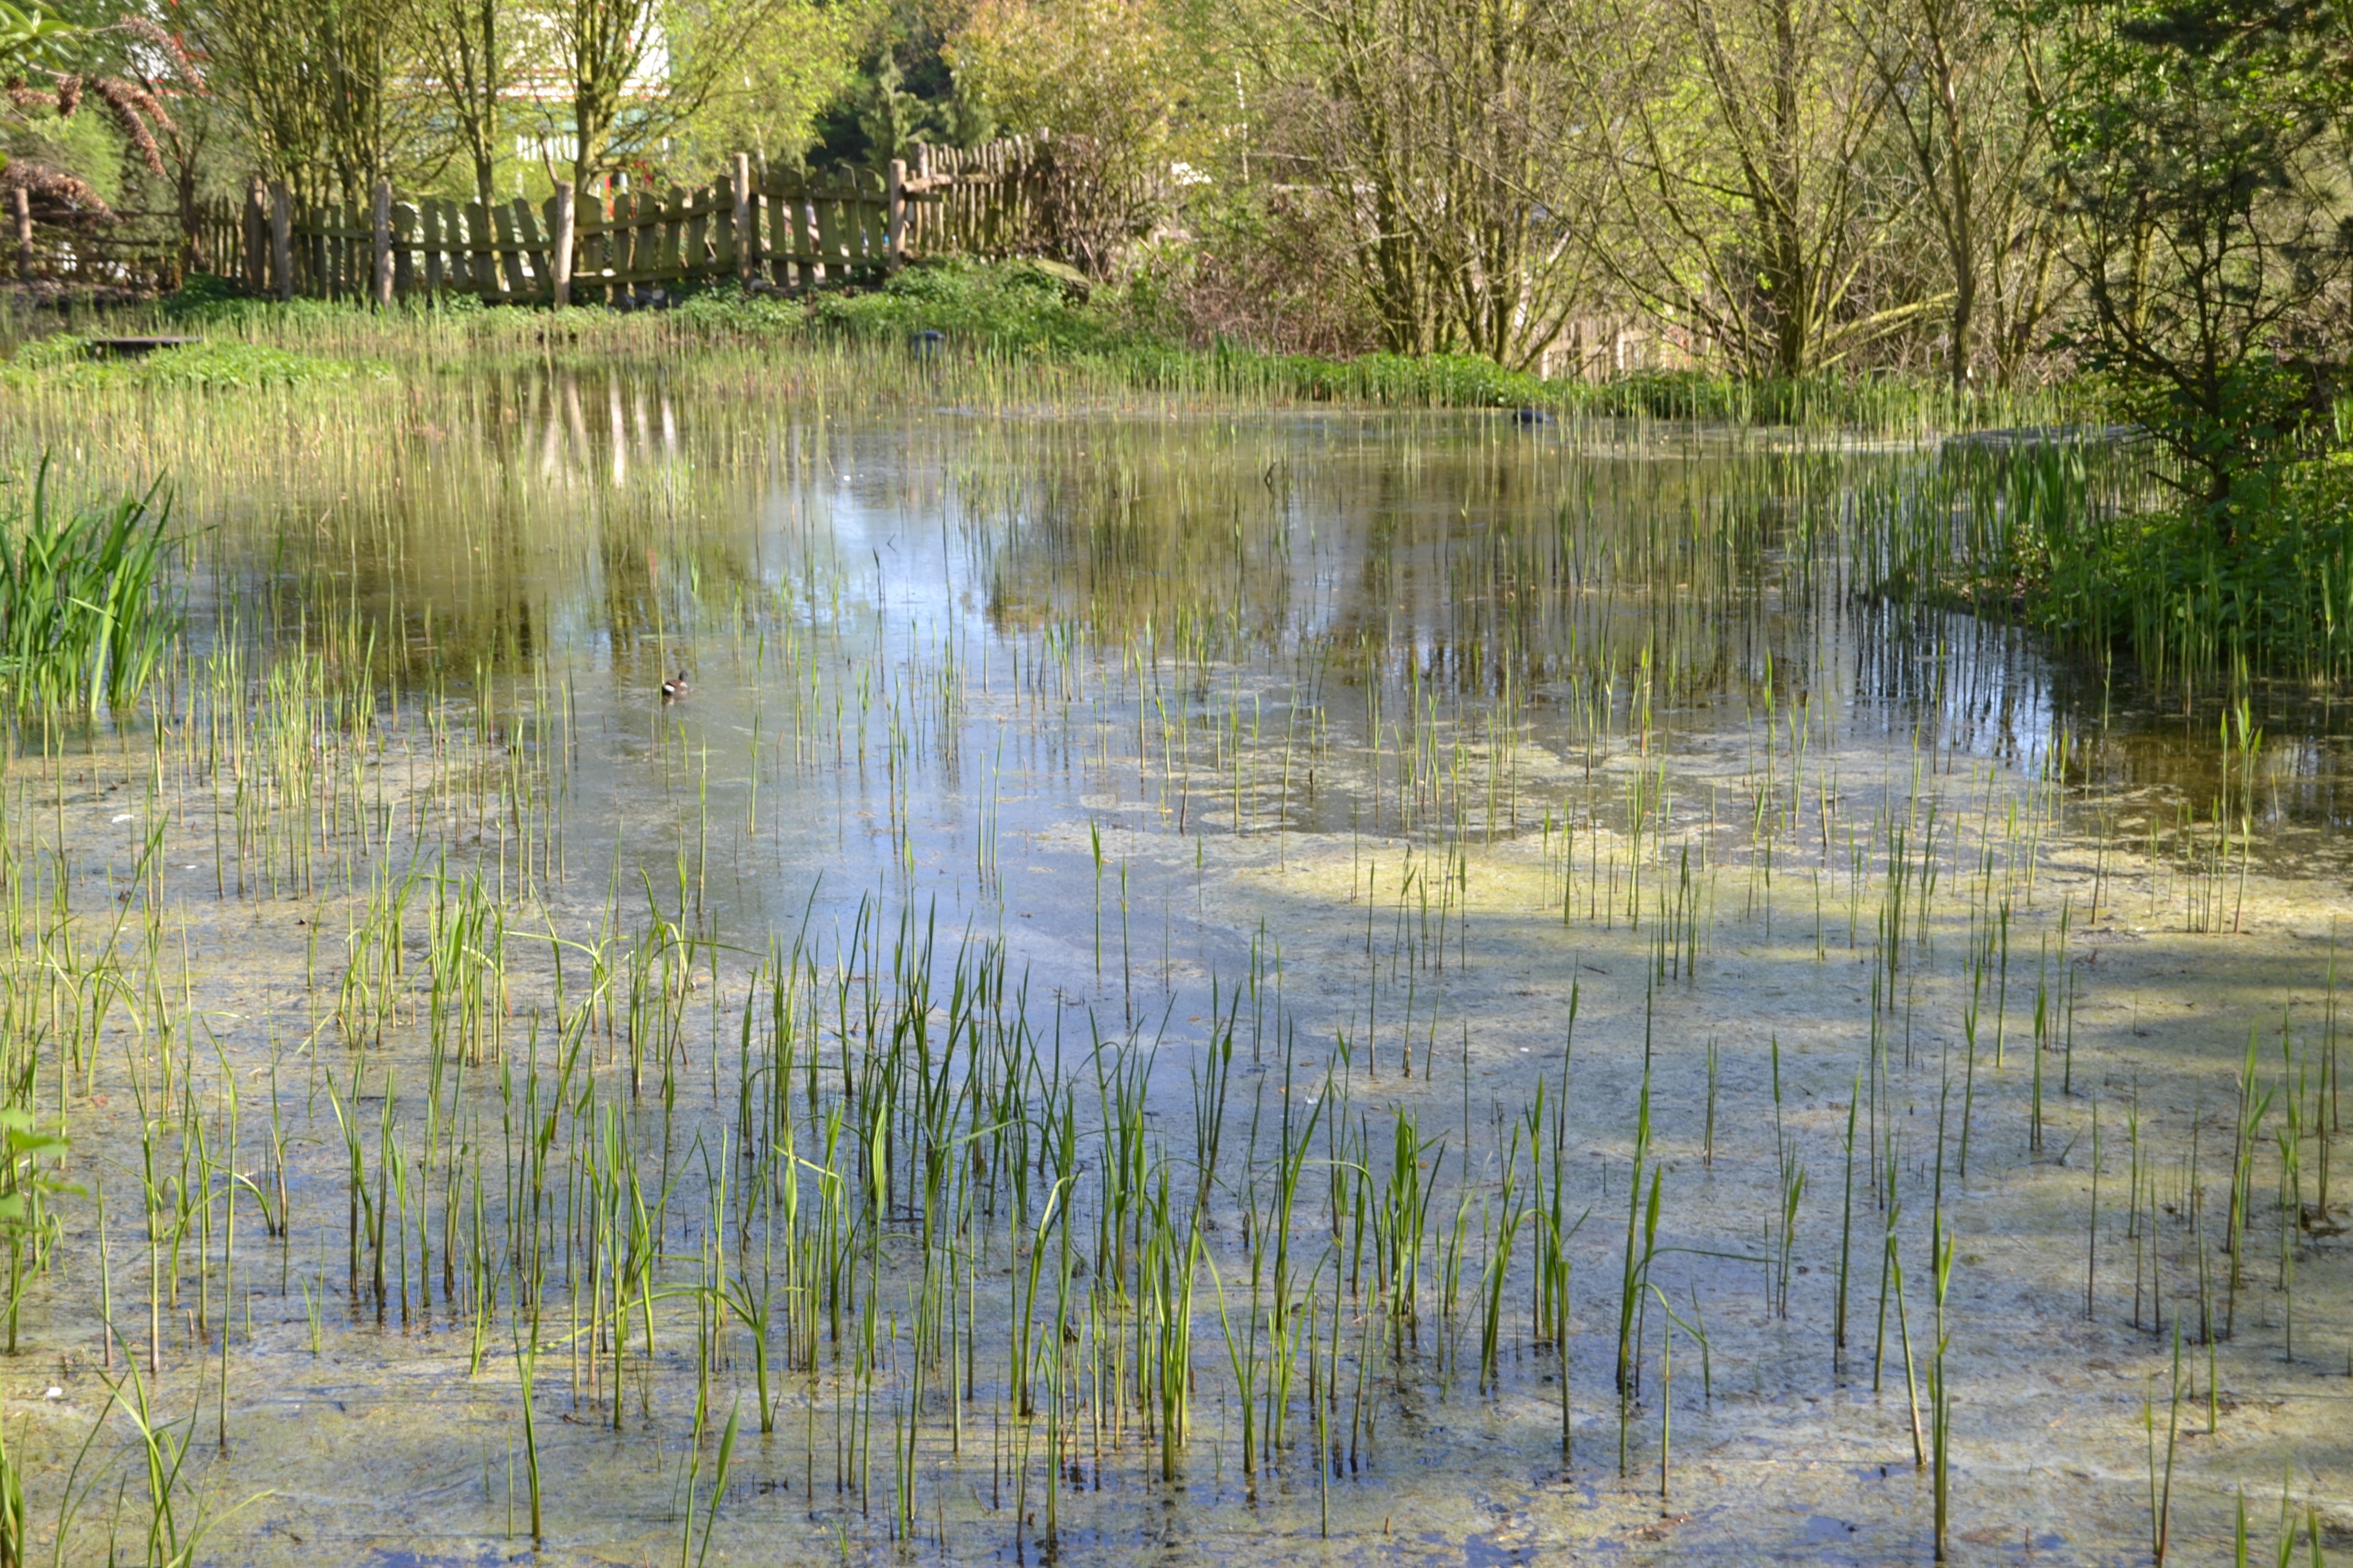
landscape, tree, water, nature, marsh, swamp, lake, river, pond, stream, reflection, wetland, bog, floodplain, woodland, habitat, ecosystem, nature reserve, schilff, fen, fish pond, natural environment, bayou